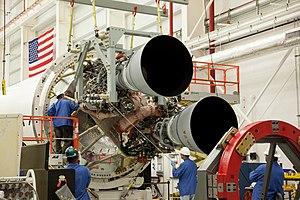
Antares est un lanceur américain capable de placer environ 7 tonnes en orbite basse développé par la société Orbital Sciences Corporation. Cette fusée est conçue pour lancer le cargo spatial Cygnus qui est chargé d'assurer une partie du ravitaillement de la Station spatiale internationale en pièces de rechange et consommables. La société a développé ce lanceur et le vaisseau cargo Cygnus après avoir été sélectionnée par la NASA dans le cadre de son programme Programme COTS dont l'objectif est de confier à des opérateurs privés une partie des tâches assurées par la Navette spatiale américaine jusqu'à son retrait en 2012.